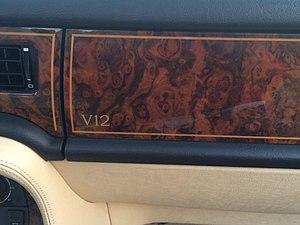
Jaguar XJ40 V12
La Jaguar XJ40 est une berline et limousine de luxe fabriquée par Jaguar Cars entre 1986 et 1994. Officiellement dévoilée le 8 octobre 1986, elle s'est distinguée par son tout nouveau design.